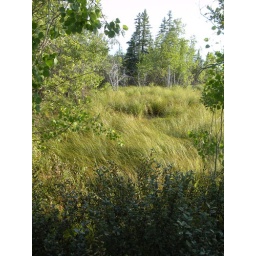
A walk around the lake near our house with Abby.